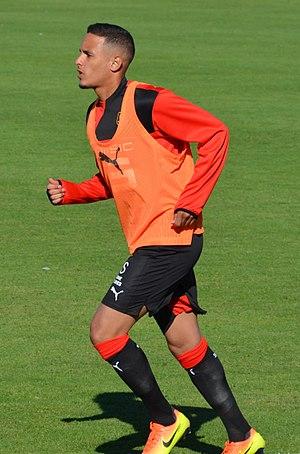
Photographie prise lors du match opposant le Stade rennais à l'USM Alger en match amical au stade Paul-Audrin de Dinard le 16 juillet 2016. Ici, Mehdi Zeffane.
Mehdi Zeffane, né le 19 mai 1992 à Sainte-Foy-lès-Lyon, est un footballeur international algérien, qui évolue au poste d'arrière latéral au Krylia Sovetov Samara.